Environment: real
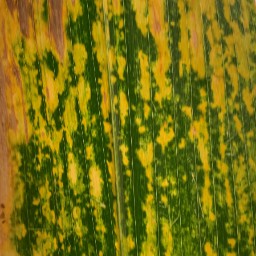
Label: lethal_necrosis